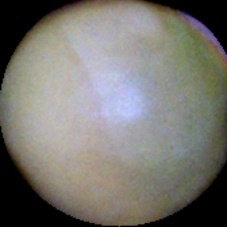
Label: Immature